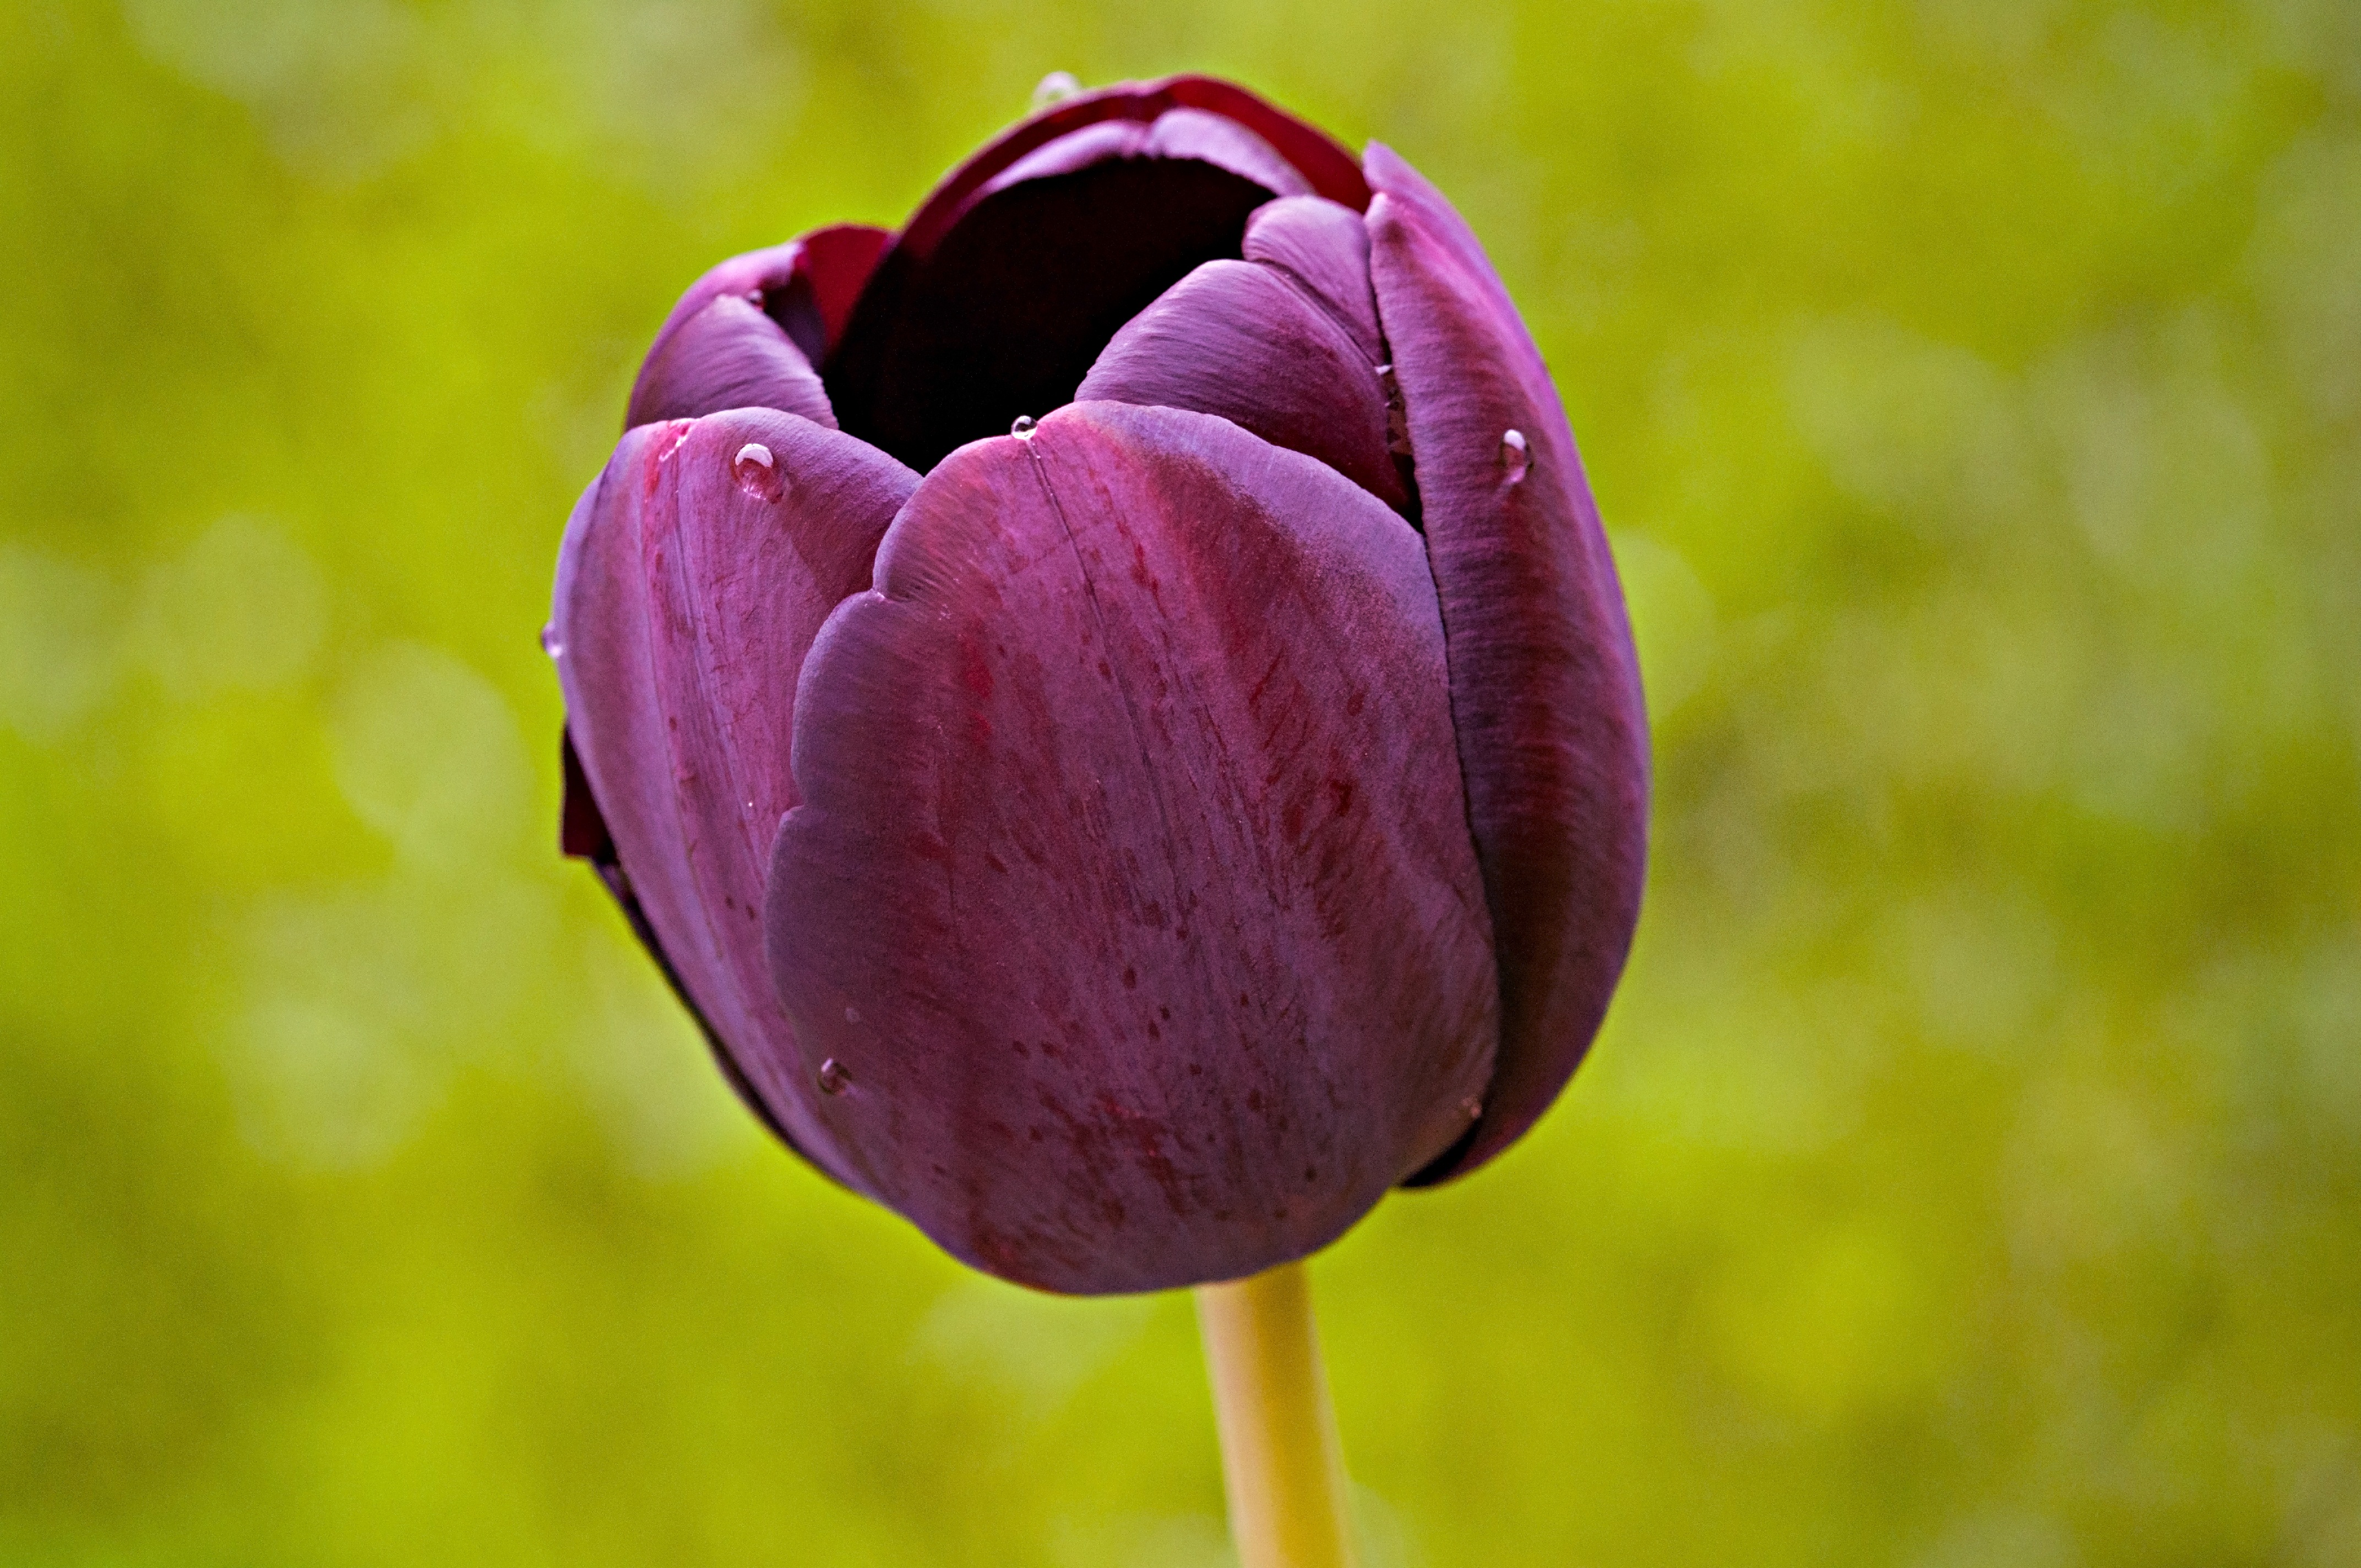
blossom, plant, flower, petal, bloom, tulip, yellow, close, flora, close up, violet, bud, macro photography, flowering plant, schnittblume, lily family, plant stem, land plant